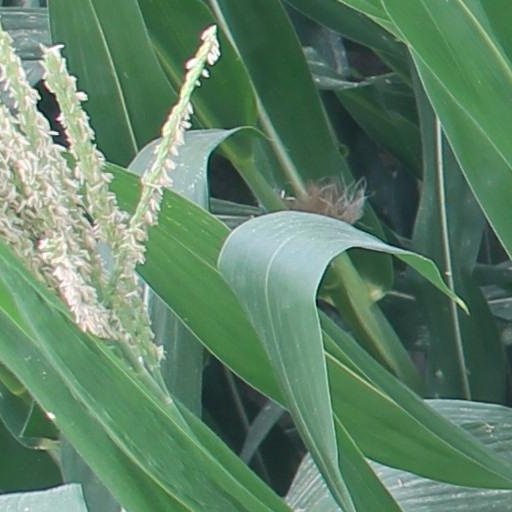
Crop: maize; corn